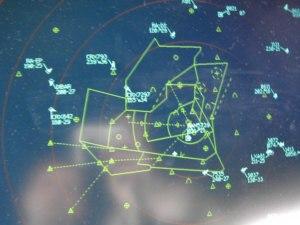
Approach radar screen, 90's generation. Image is based on primary and secondary datas.
Le contrôle d'approche est chargé d'assurer les services de la circulation aérienne au bénéfice des aéronefs dans les espaces aériens contrôlés au voisinage d'un aérodrome.